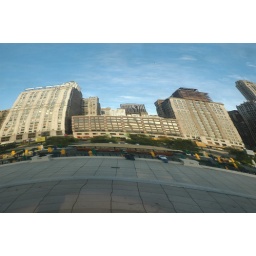
The Michigan avenue wall in cloud gate